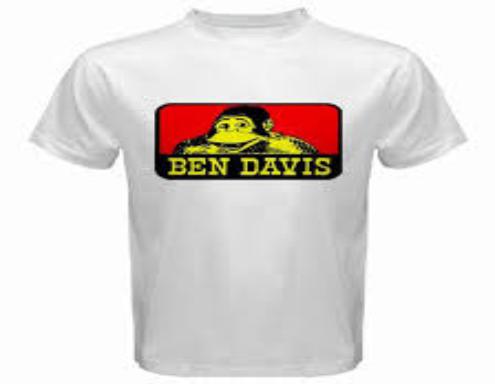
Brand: Ben Davis
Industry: Clothes